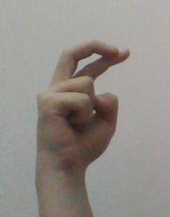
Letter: zay